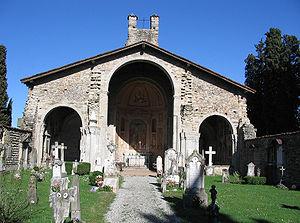
La basilique Sainte-Julie est une basilique religieuse médiévale située dans la ville de Bonate Sotto, dans la province italienne de Bergame, en Lombardie. Bâtie au XIIᵉ siècle, seule son abside demeure aujourd'hui.